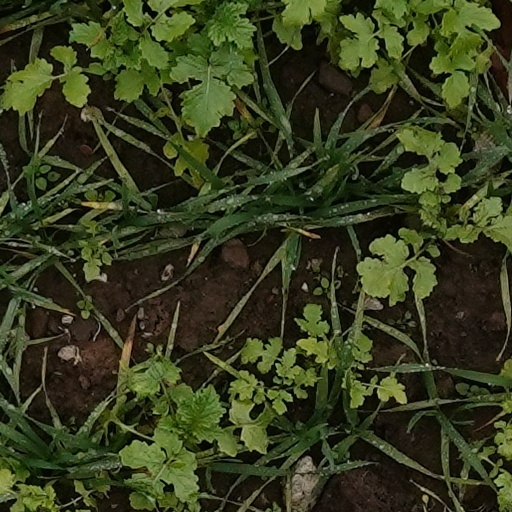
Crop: wheat